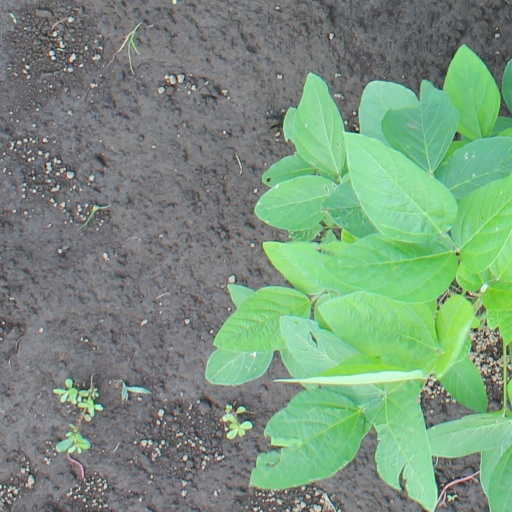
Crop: soybean